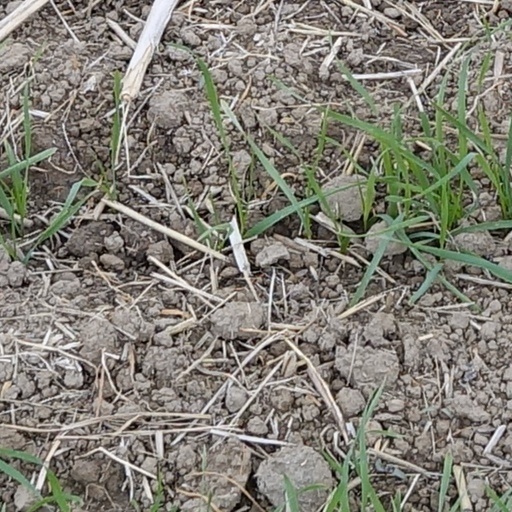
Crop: wheat